Jacob Cherian

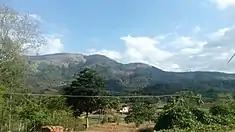
Oddanchatram hills

Jacob Cherian was born on 14 July 1923 at Kottara, a small hamlet in Kollam district of then Travancore to K. M. Jacob Kottara, better known as "Kottara Achan", a priest of the Marthoma Church, who once held the Guinness Book of World Records for the longest religious service. His early college studies were at the University of Kerala and after earning a graduate degree, he studied medicine at the Government Medical College, Miraj but, later, moved to R. G. Kar Medical College and Hospital, Kolkata from where he obtained a degree in medicine in 1956. He started his medical service at Oddanchatram, a rural area in the state of Tamil Nadu where he had co-founded a small health center in 1955, along with A. K. Tharian. After becoming a fellow of the Royal College of Surgeons of Glasgow in 1961, he moved to Ambilikkai, another village in Dindigul District, and started a small hospital with 25 beds to treat leprosy and tuberculosis, two fatal diseases prevalent in the area during that time; the hospital would later develop into a 175-bedded multi-disciplinary facility, the first such recognized facility for leprosy started by an Indian. Later, he also started a rehabilitation center for leprosy patients in the village.